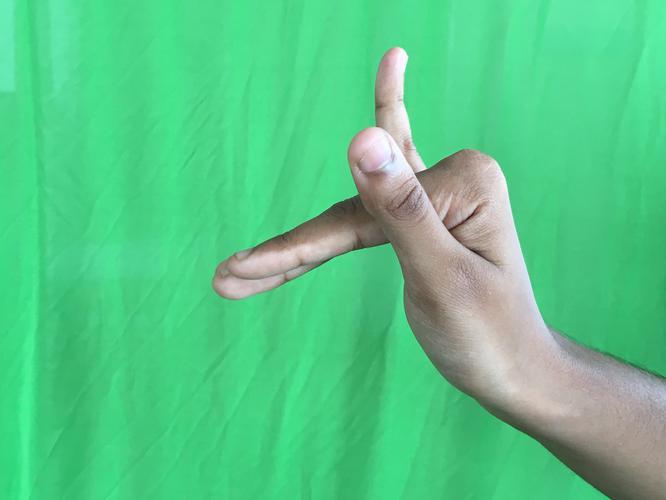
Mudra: Mrigasirsha
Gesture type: single_hand